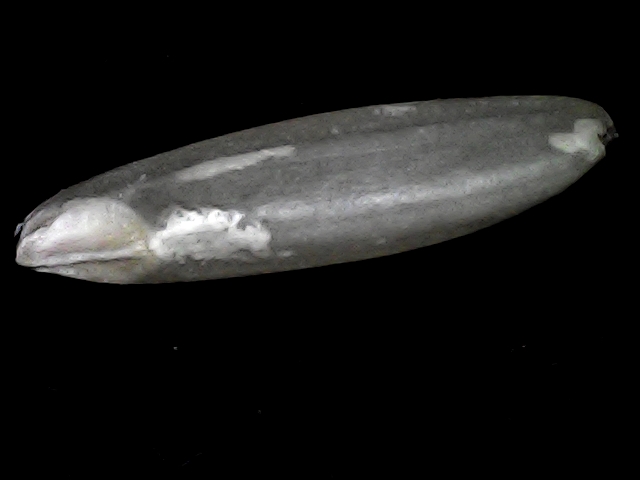
Rice variety: BRRI102